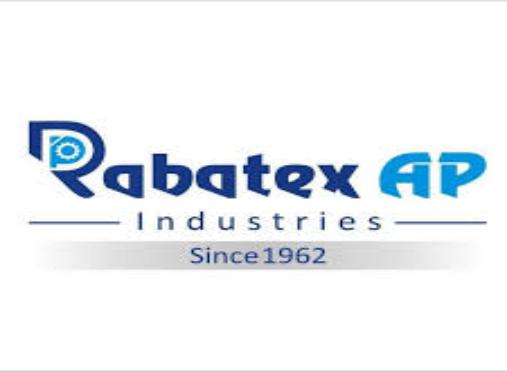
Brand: AP Industries
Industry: Others